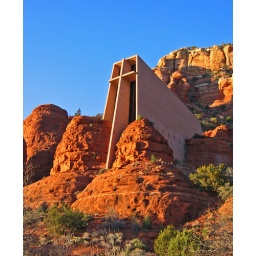
as seen near sunset is built into a red rock butte overlooking Sedona, Arizona.